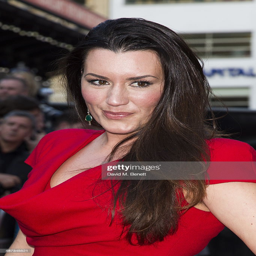
actor attends the uk premiere .